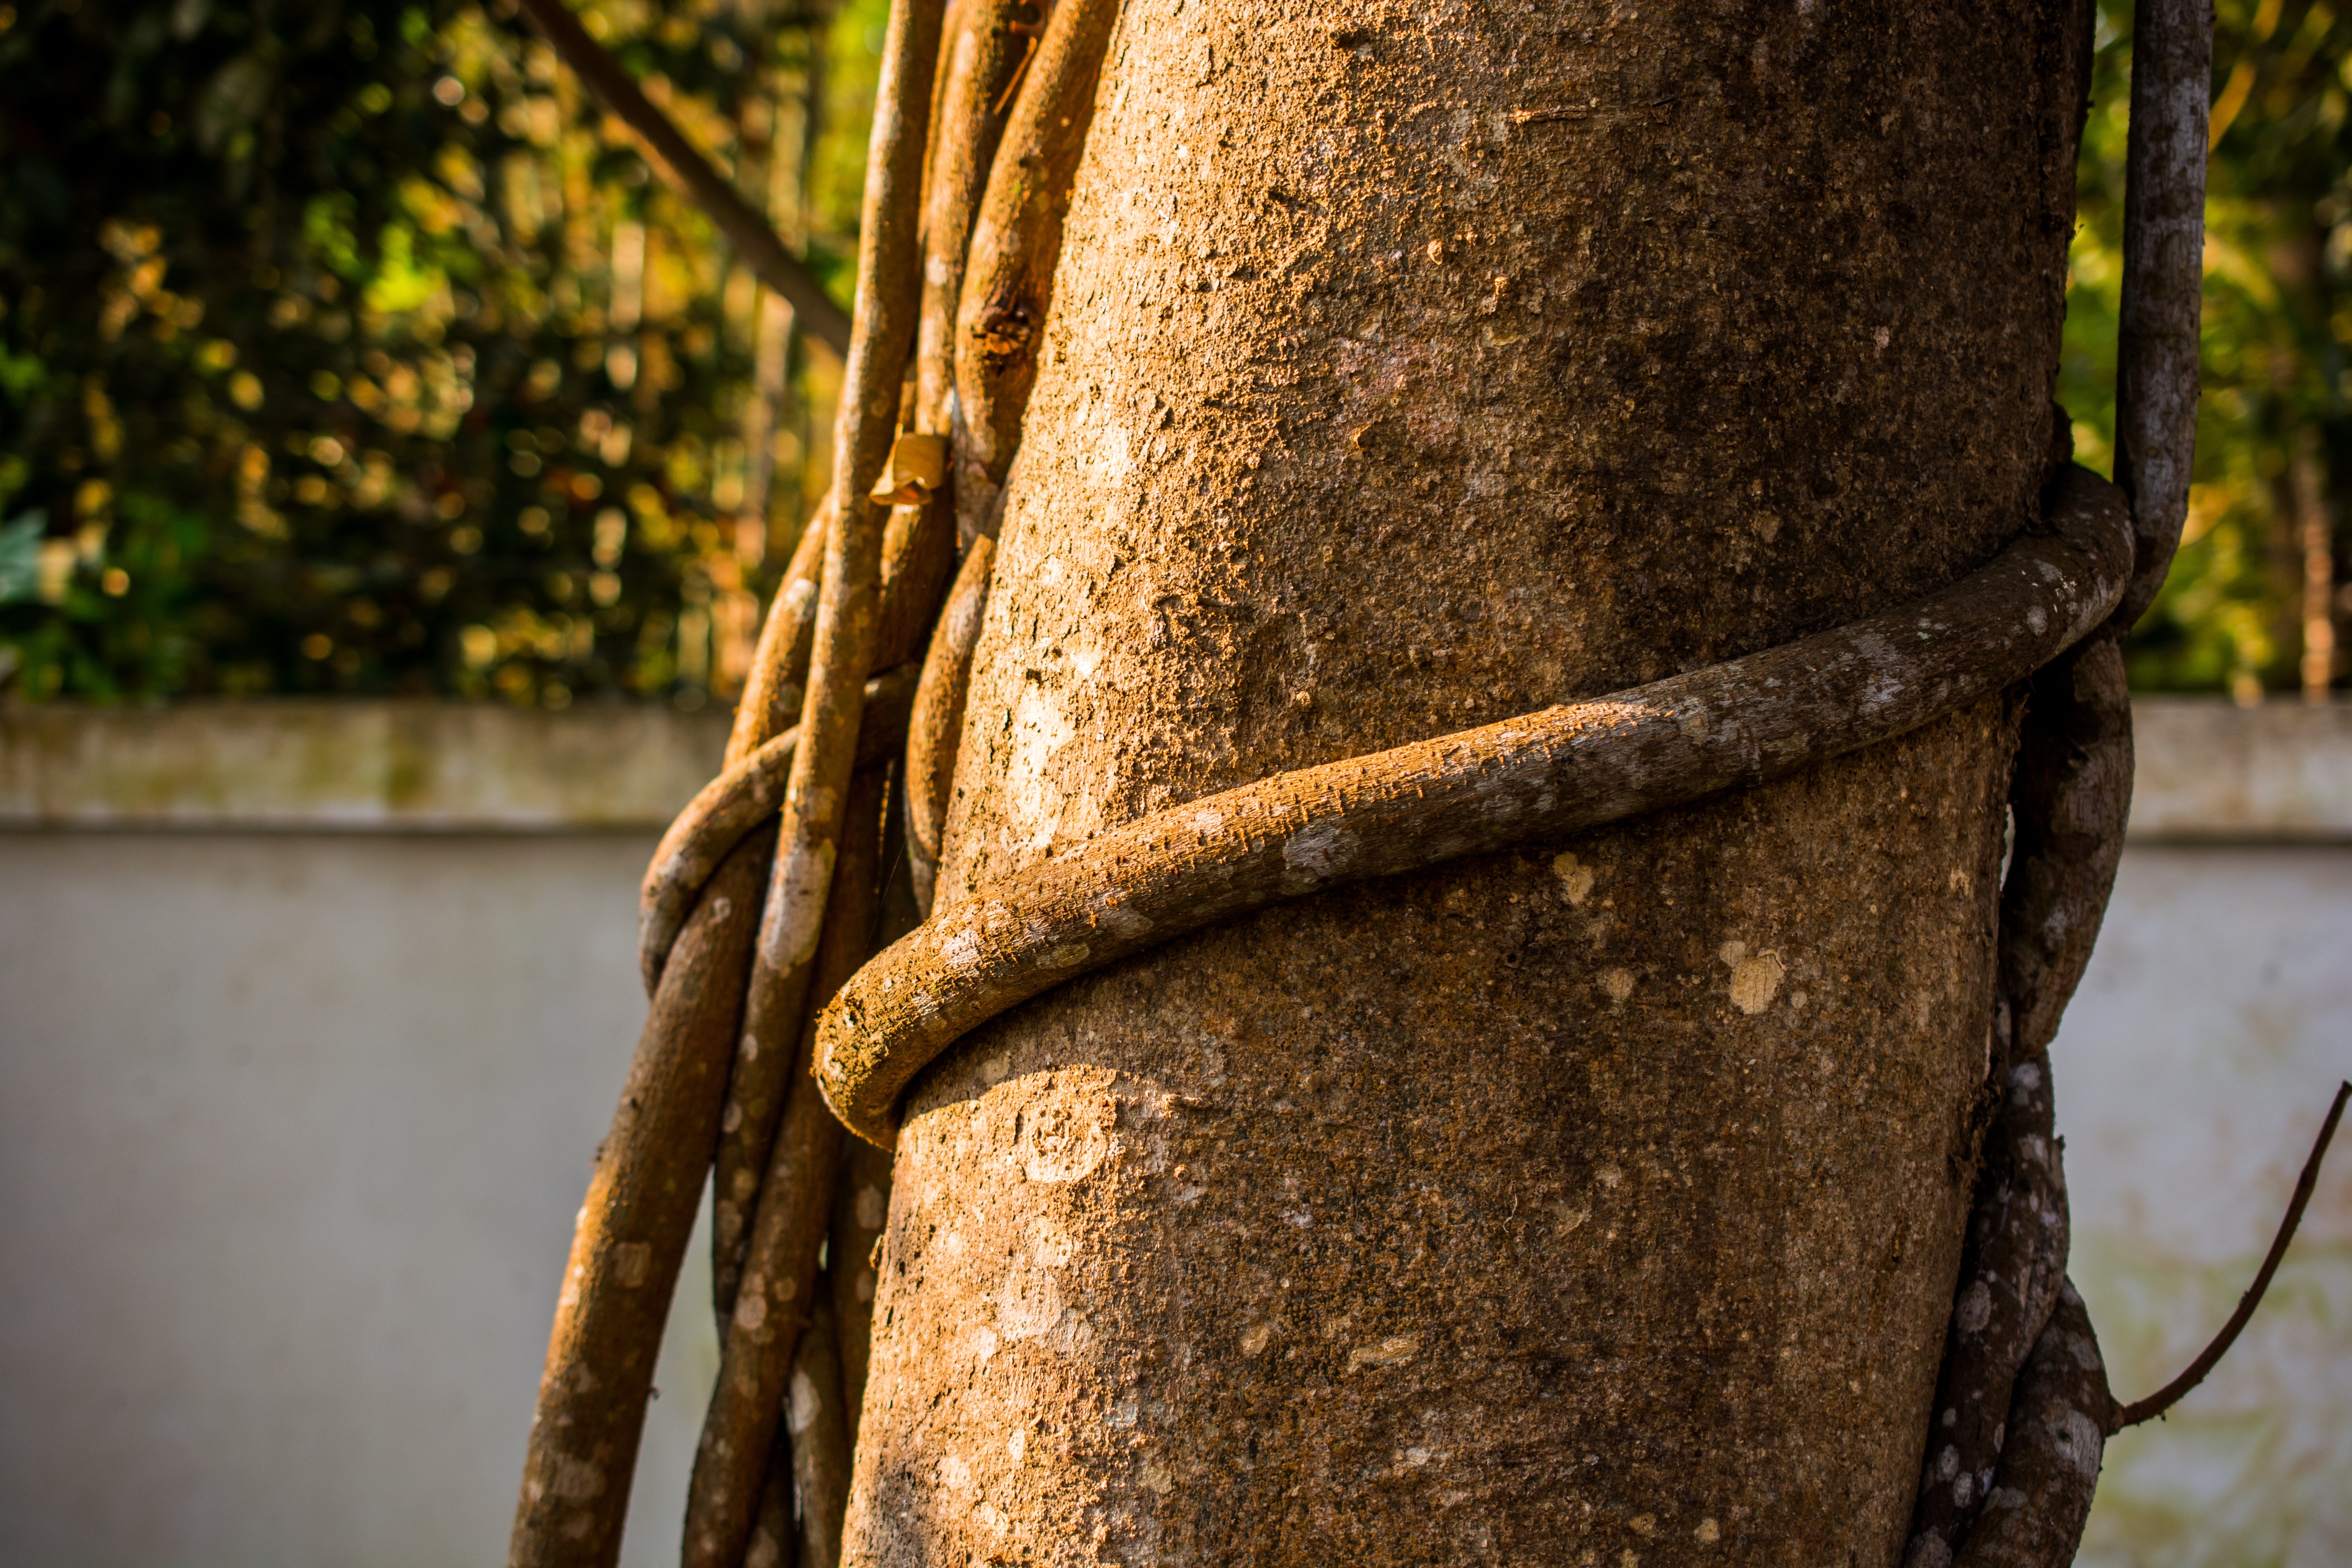
tree, nature, forest, branch, plant, wood, sunlight, leaf, trunk, bark, log, spring, green, autumn, season, material, close up, temple, creeper, woody plant